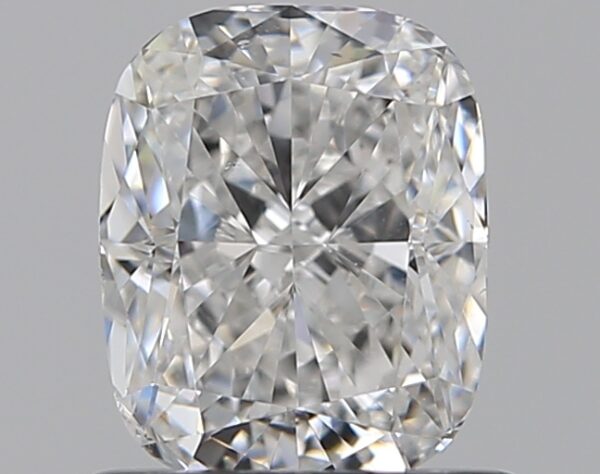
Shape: cushion
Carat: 0.9
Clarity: VS1
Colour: E
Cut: EX
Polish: EX
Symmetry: VG
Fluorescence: N
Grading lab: GIA
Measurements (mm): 6.09 x 4.94 x 3.35